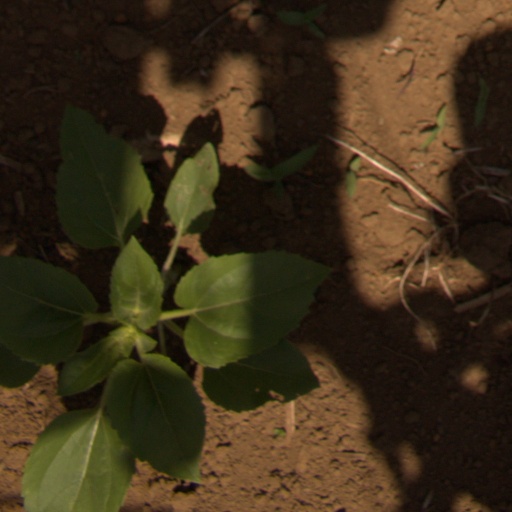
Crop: Jerusalem artichoke